Which point is corresponding to the reference point?
Reference image:
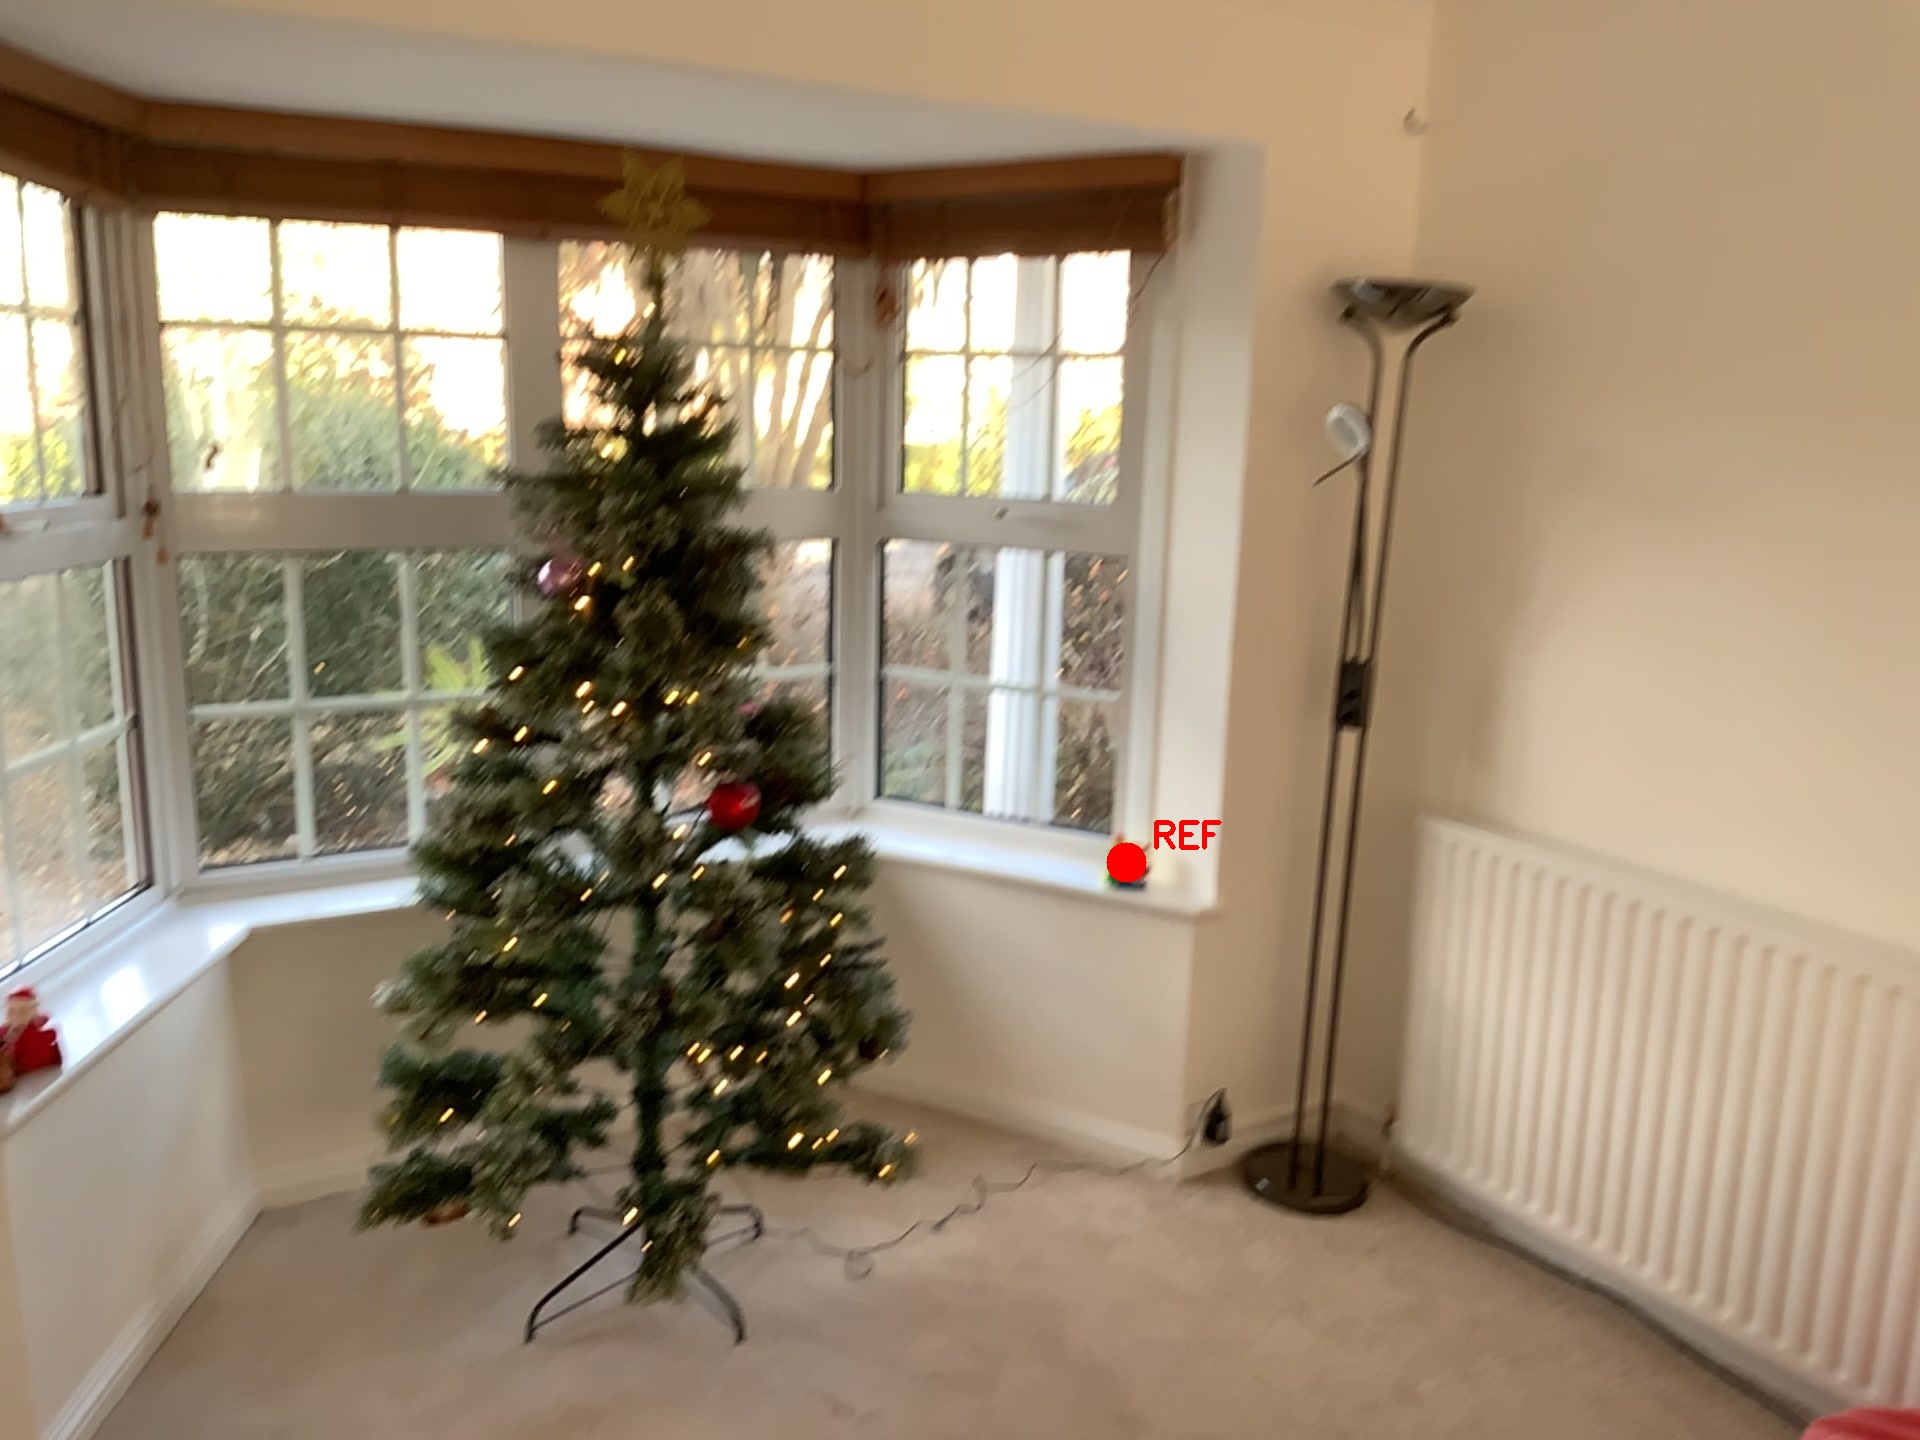
Option image:
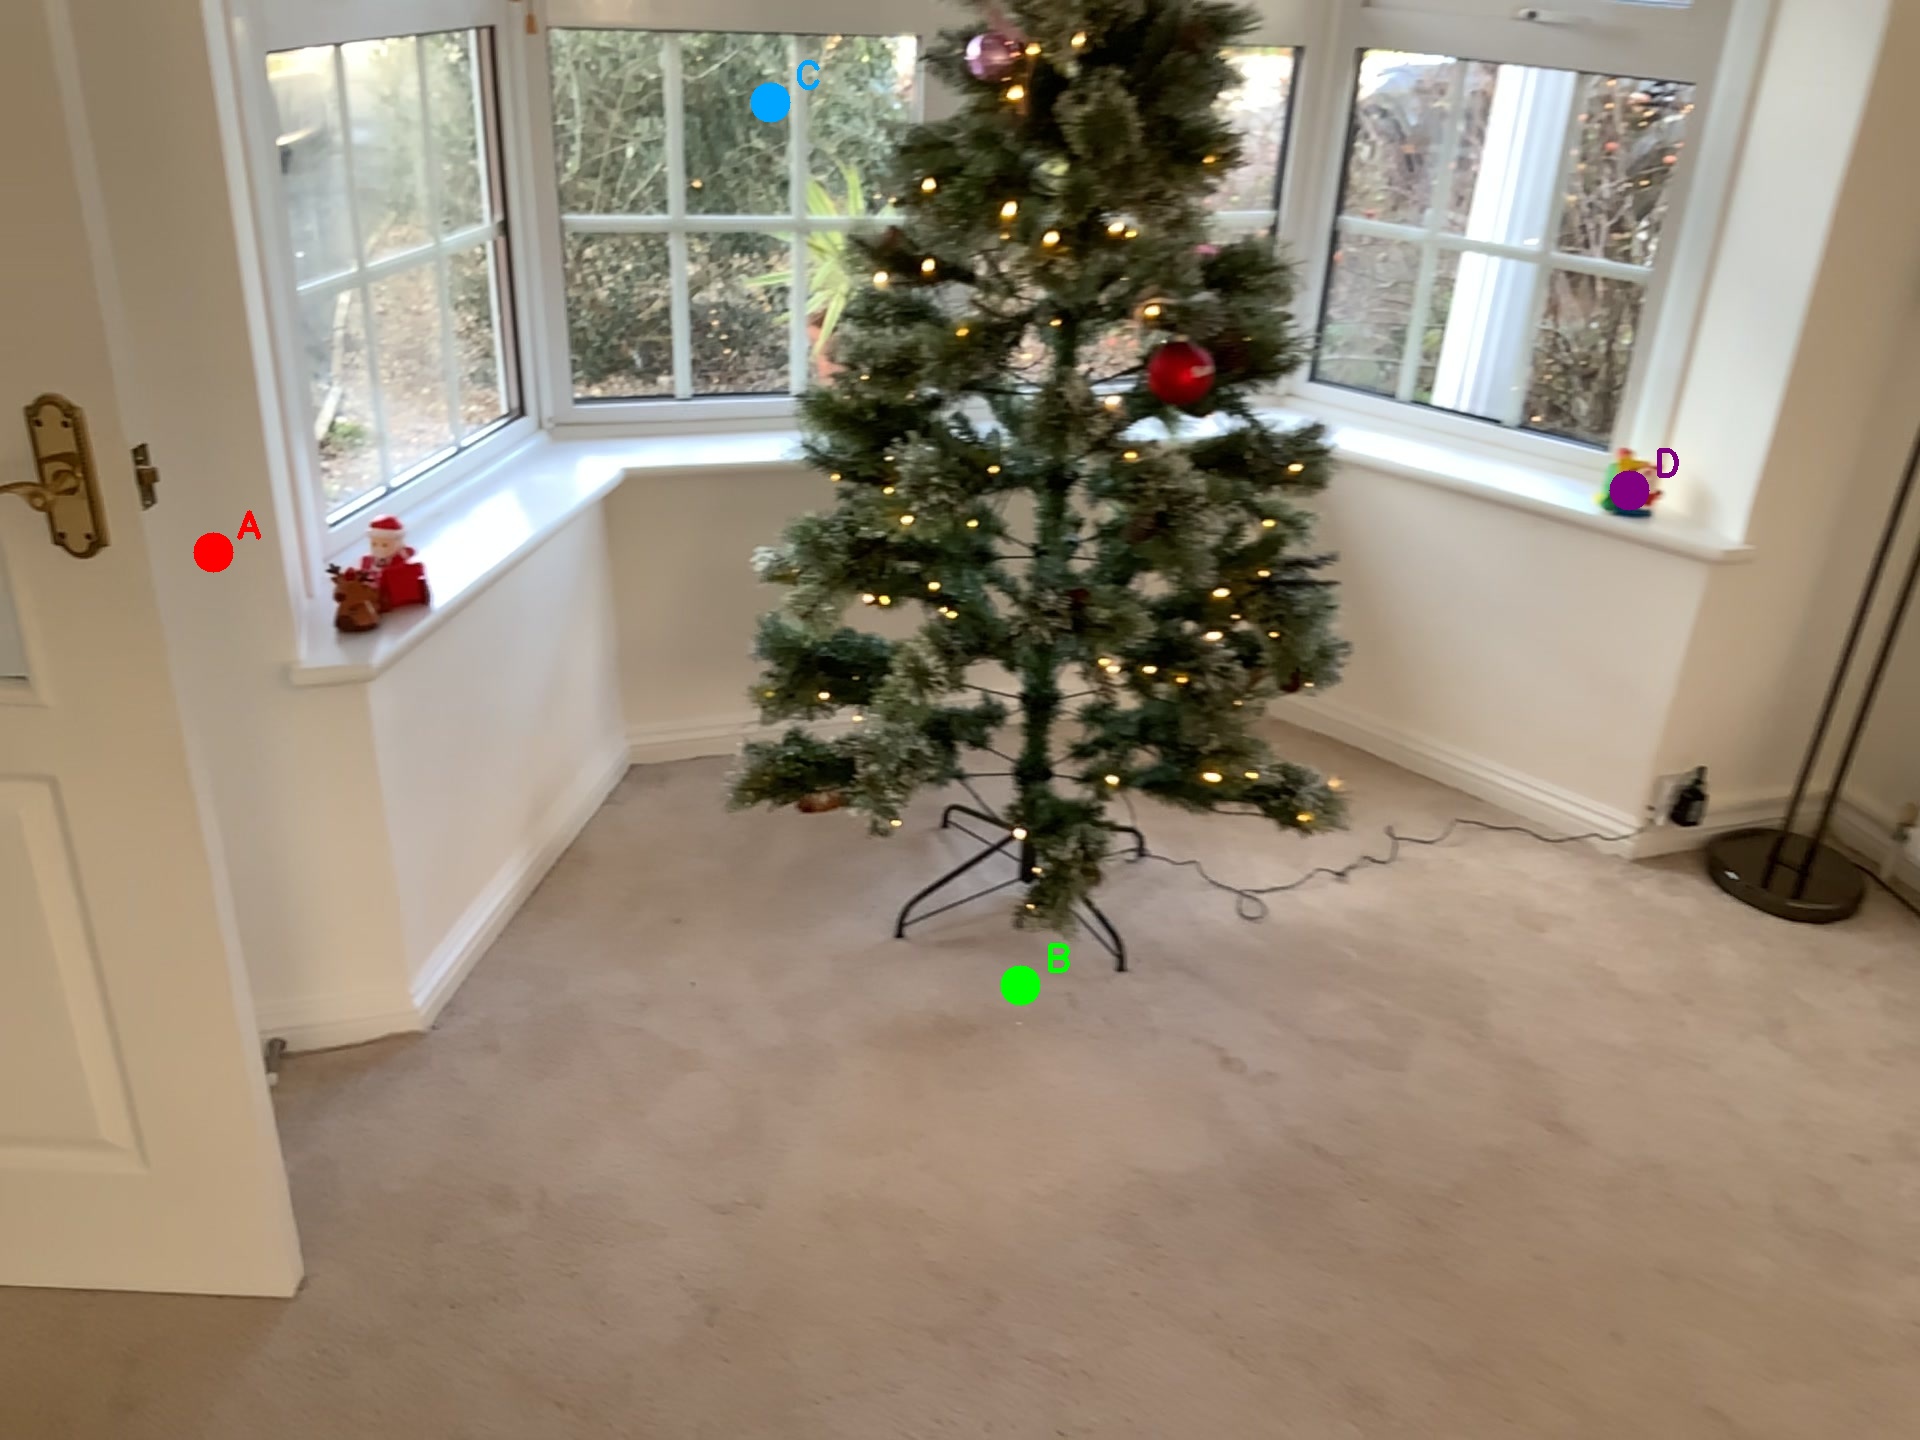
Choices:
Point A
Point B
Point C
Point D
Answer: (D)